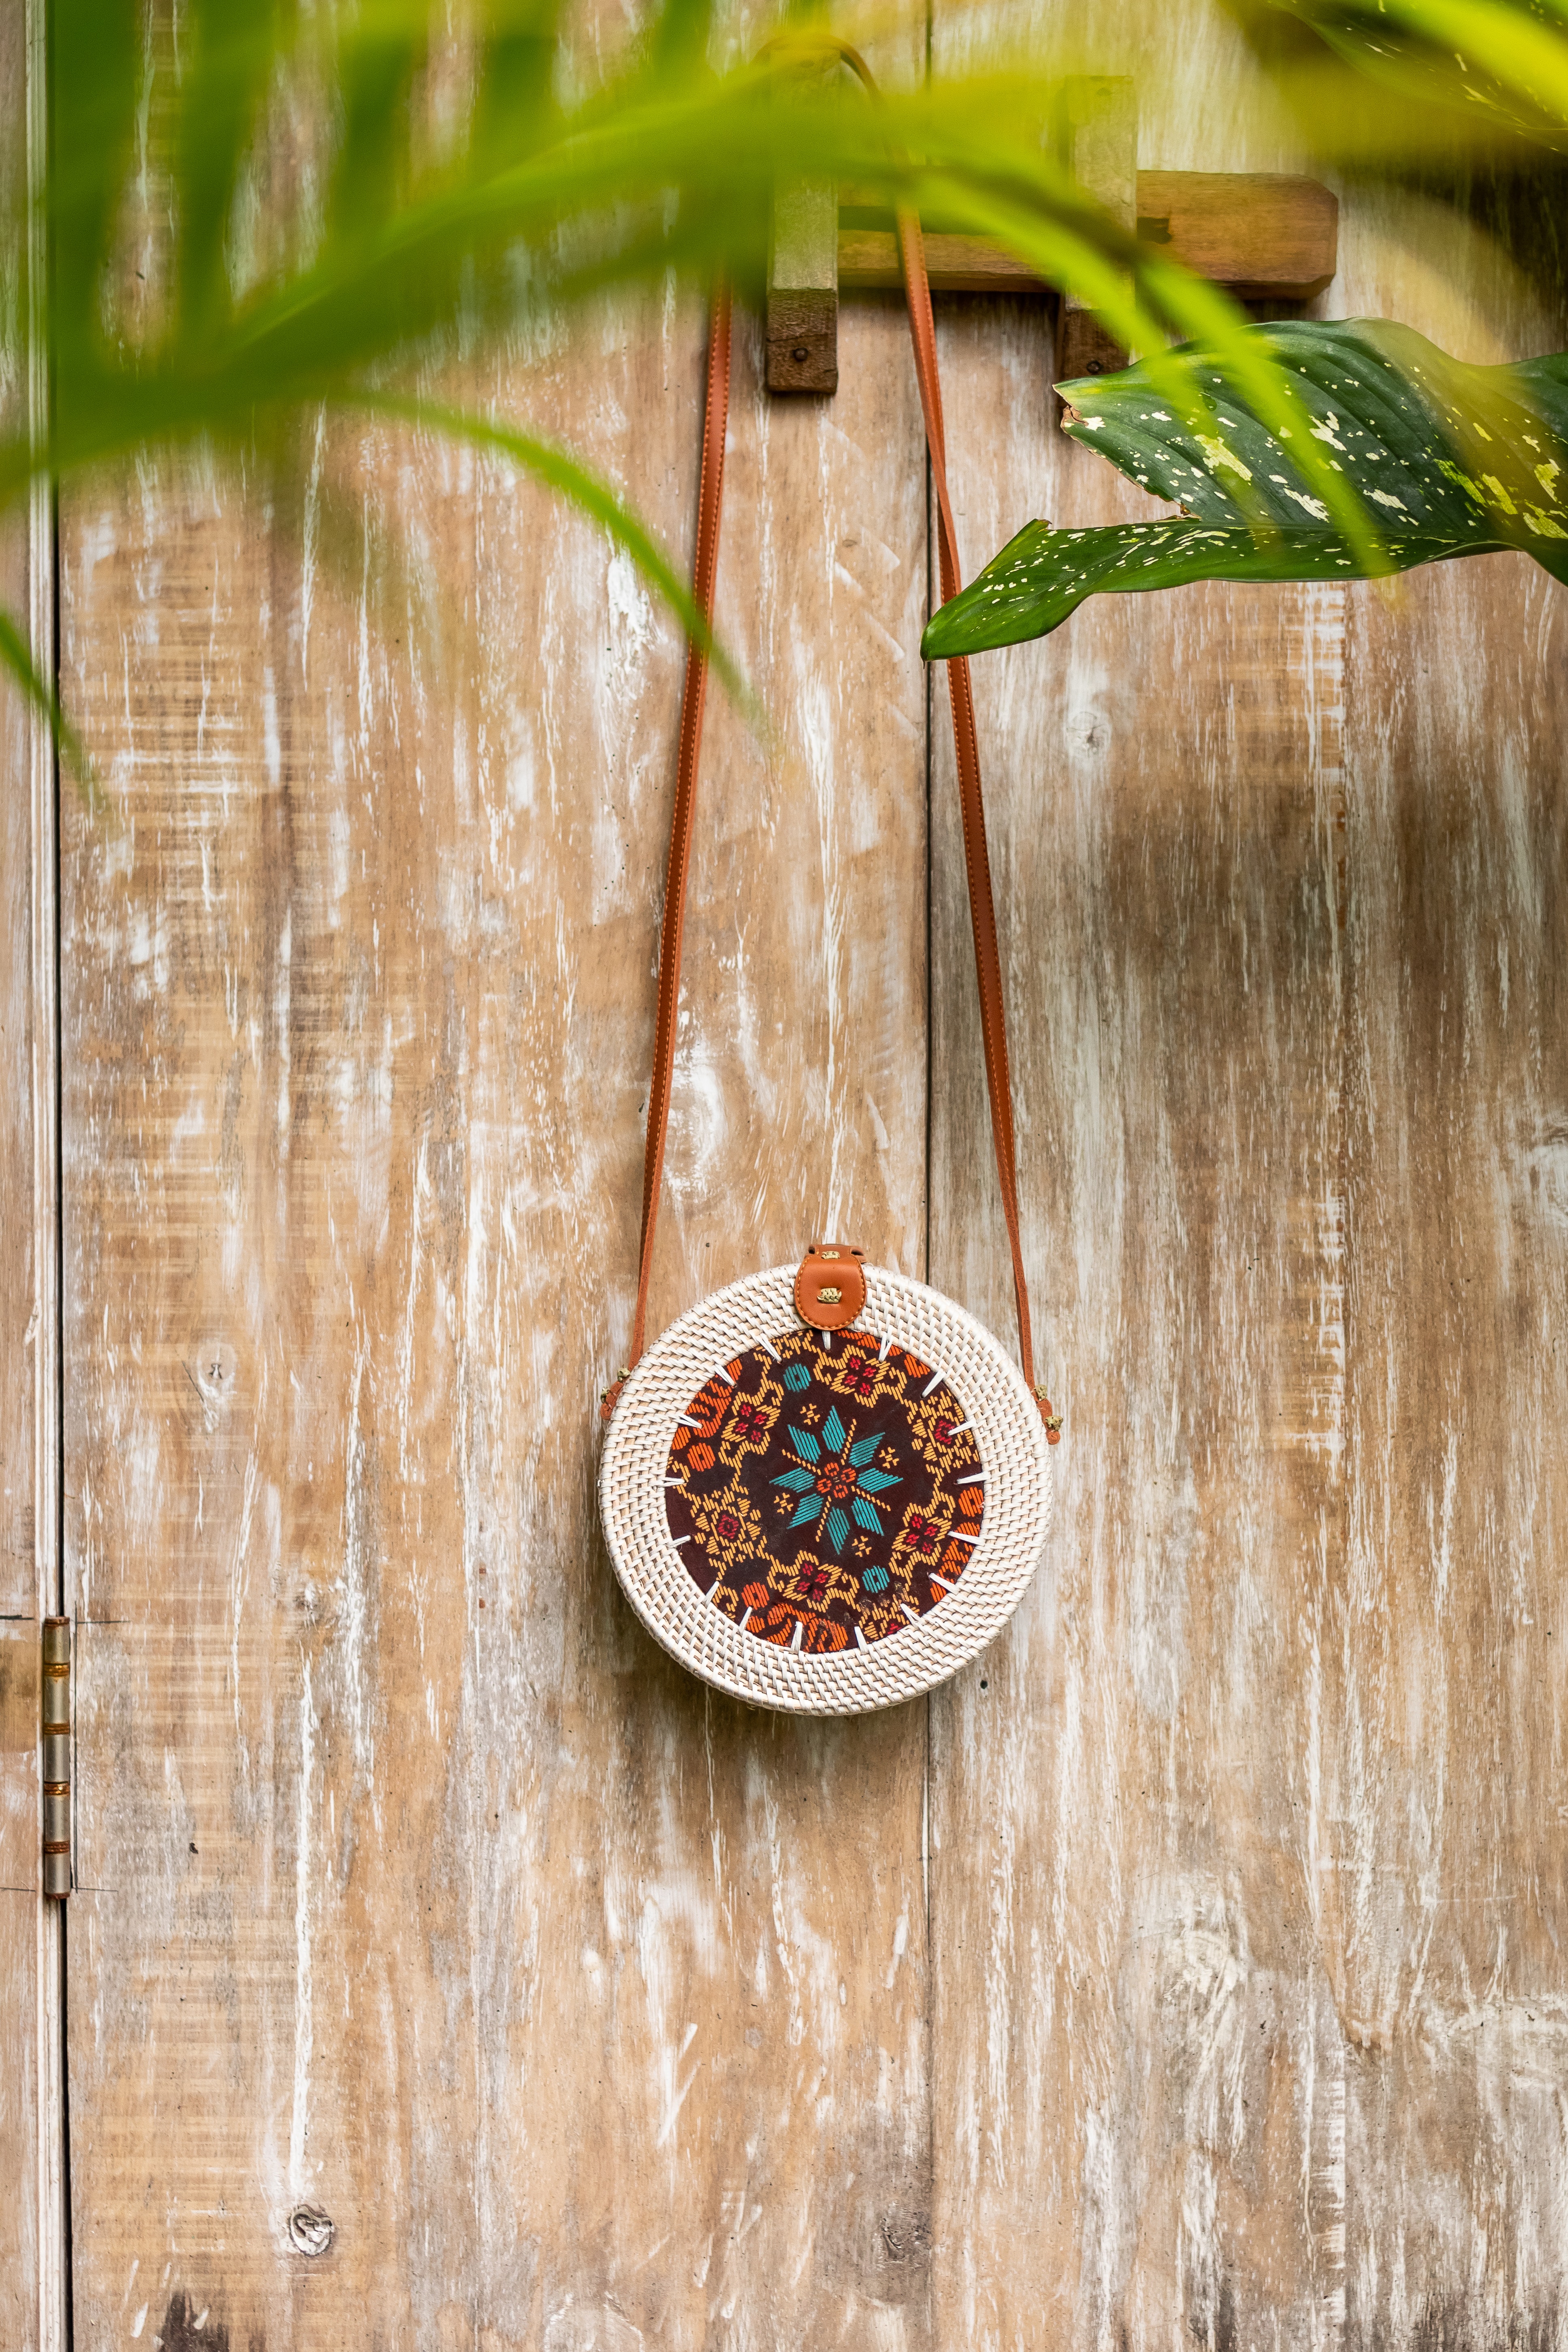
leaf, wood, fashion accessory